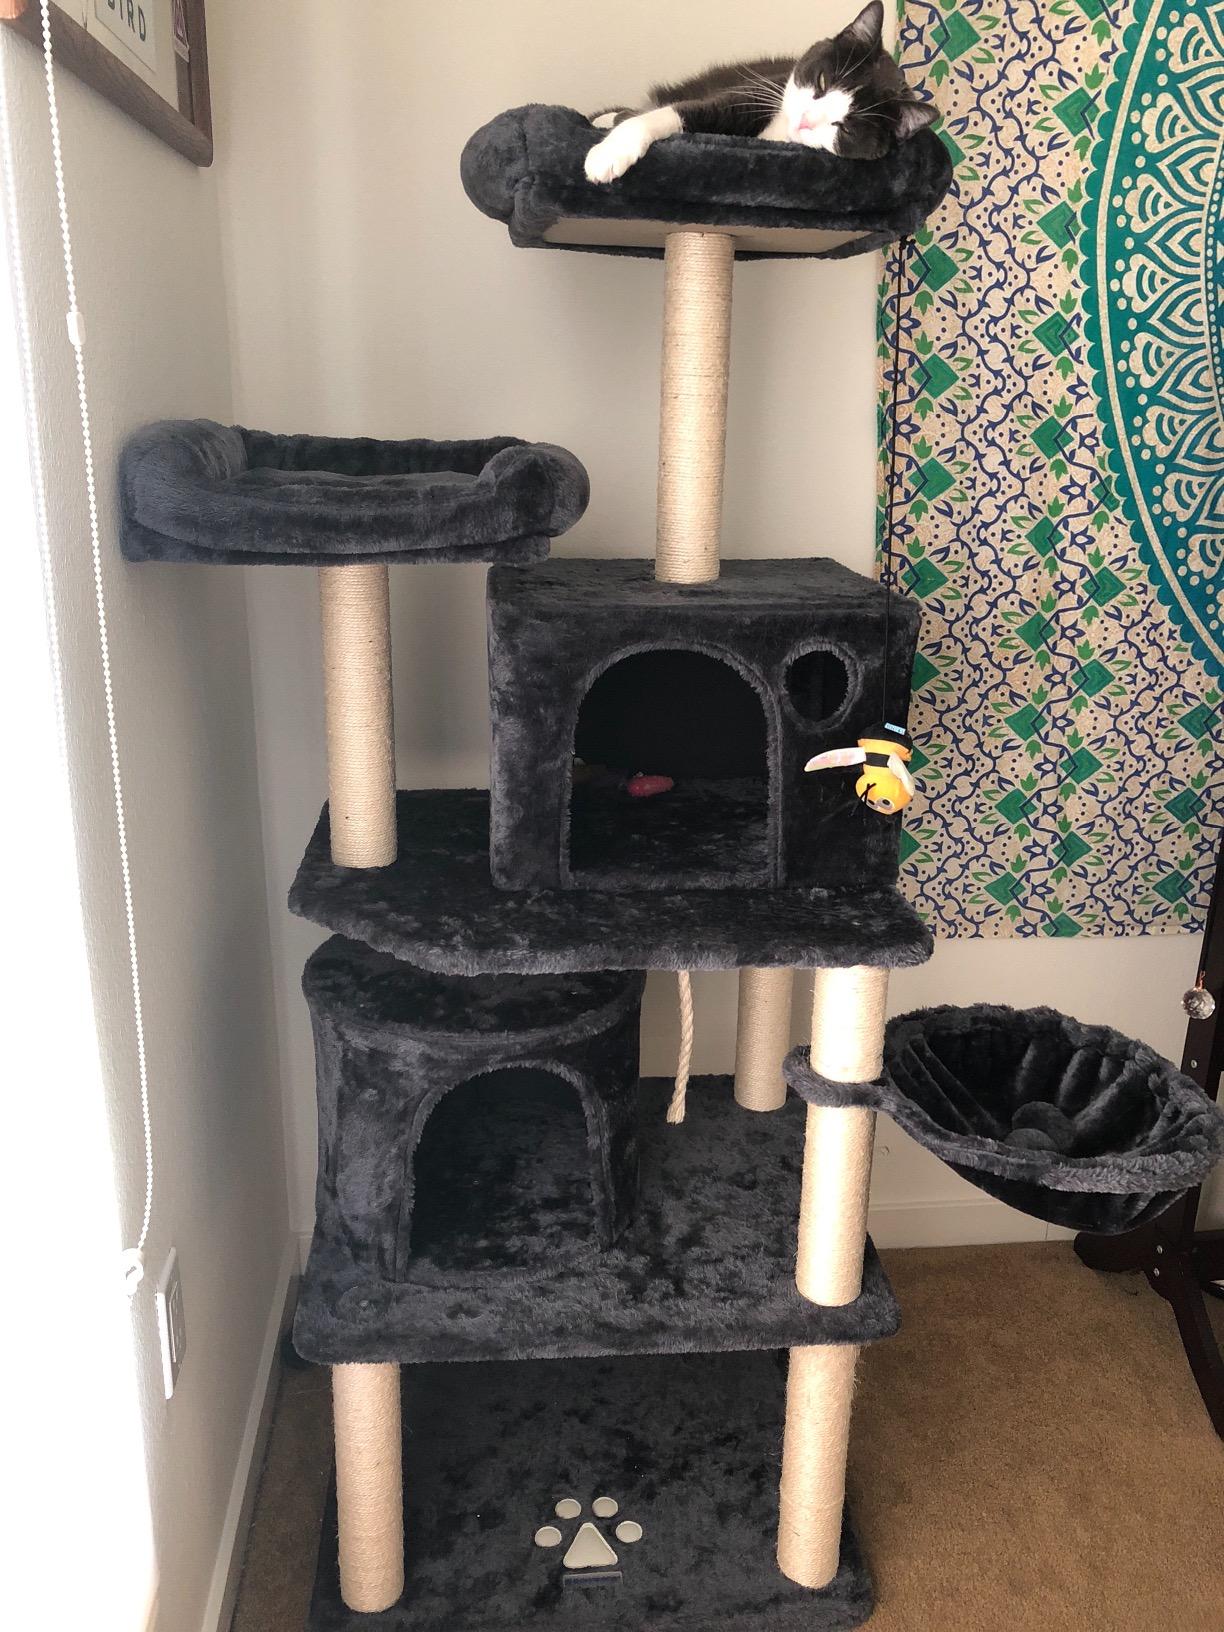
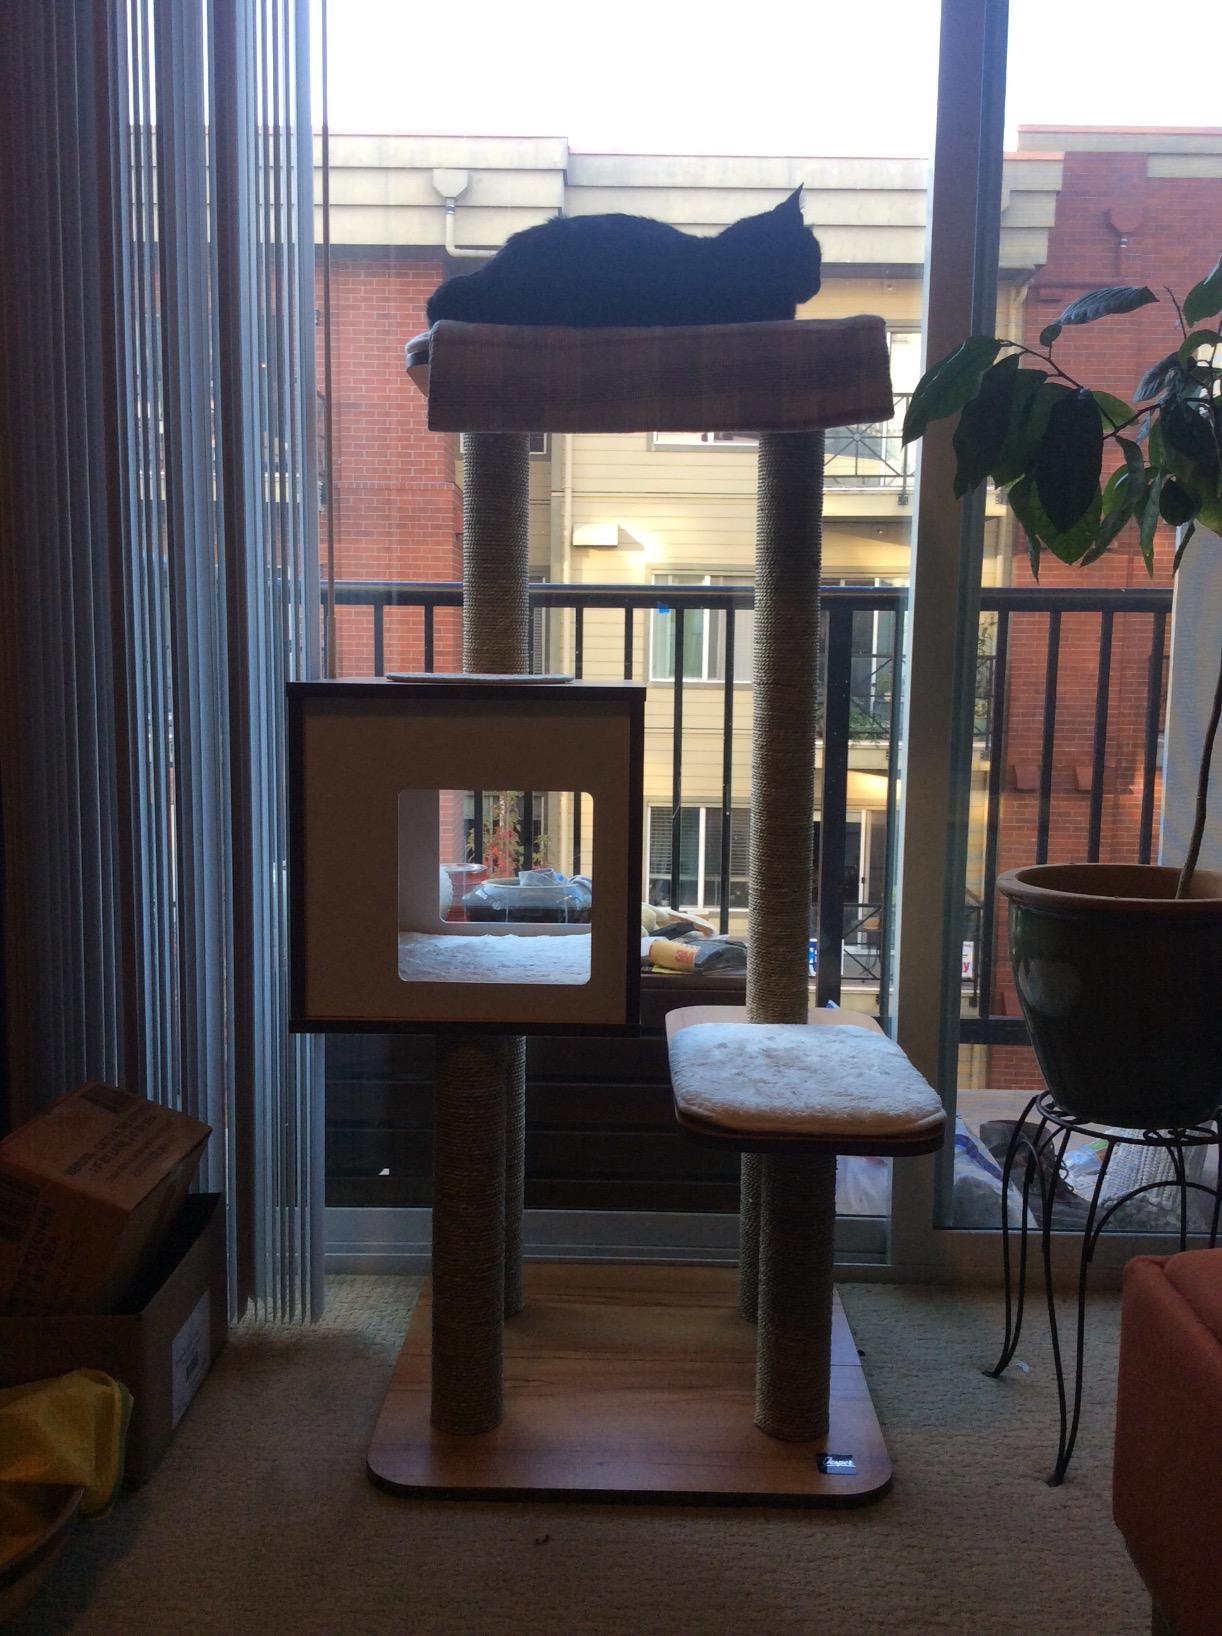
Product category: items_cat tree
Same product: no